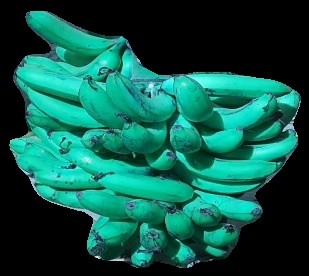
Variety: pachbale
Grade: grade3